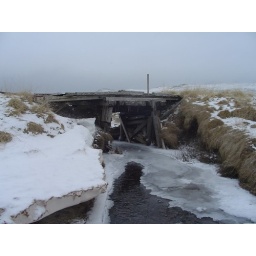
Old bridge on out of use road in Iceland highlands